Russian destroyer Vice-Admiral Kulakov

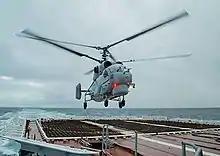
Landing of a K-27 helicopter on the deck of a large anti-submarine ship "Vice-Admiral Kulakov"

In 2020, it was reported that she would be upgraded to the standard of the recently refitted "Marshal Shaposhnikov". On 8 June 2020, "Vice-Admiral Kulakov" entered the Barents Sea to conduct anti-submarine exercises. Afterwards, she sailed to Kronstadt to participate in the Navy day parade on 26 July. Accompanied by tanker "Akademik Pashin" and tug "Altay", she then entered the Mediterranean Sea and paid several port visits. Between 11–13 August she visited Algeria, between 30 August–2 September Cyprus, between 19–22 October Greece and on 1 November Syria. The ship detachment was commanded by the Chief of staff of the brigade of anti-submarine ships of the Northern Fleet Captain 1st rank Stanislav Varik. On her way to the homeport, the ship passed Pas-de-Calais on 14 November, entered the Barents Sea on 8 December and returned to homeport Severomorsk on 10 December, where the ship detachment was greeted by the commander of the Northern Fleet Aleksandr Moiseyev.